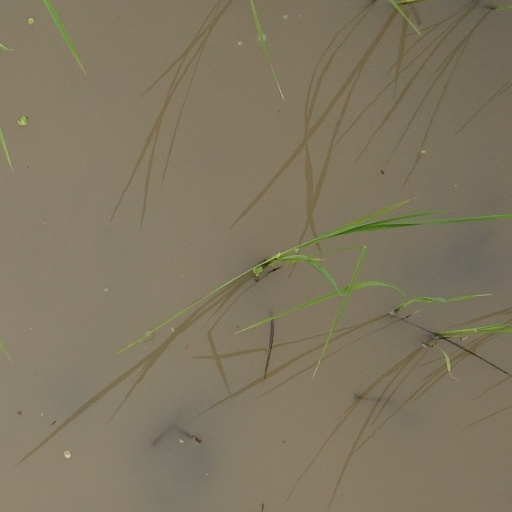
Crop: rice